National Union of Journalists

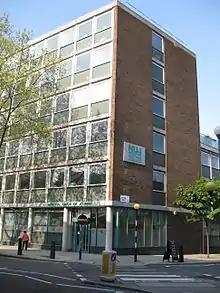
NUJ Headquarters, Gray's Inn Road, London

There is a range of National Councils beneath the NEC, covering different sections and areas of activity. There is an Industrial Council for each of the NUJ's "industrial" sectors: